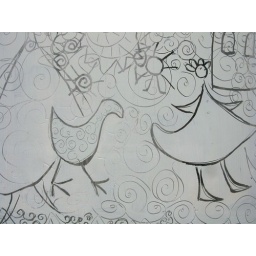
Ground floor window painted from the inside, and scraped in patterns.